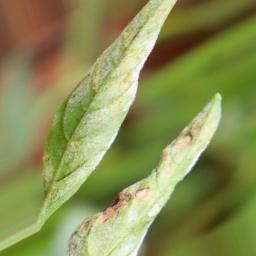
Label: powdery mildew